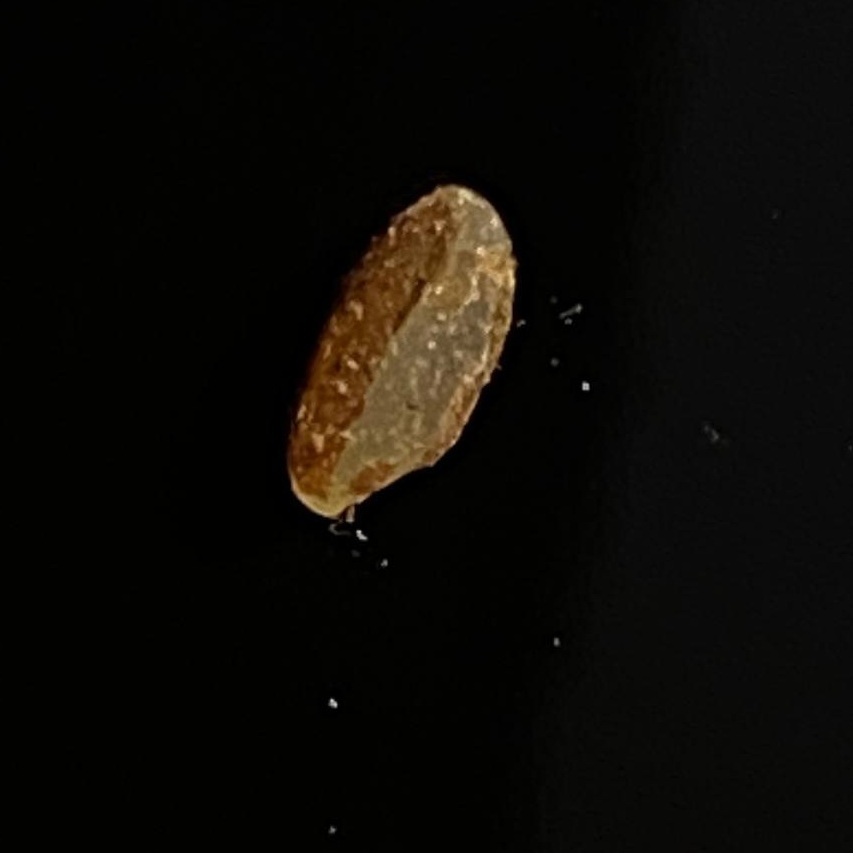
Rice variety: Lal_Aush